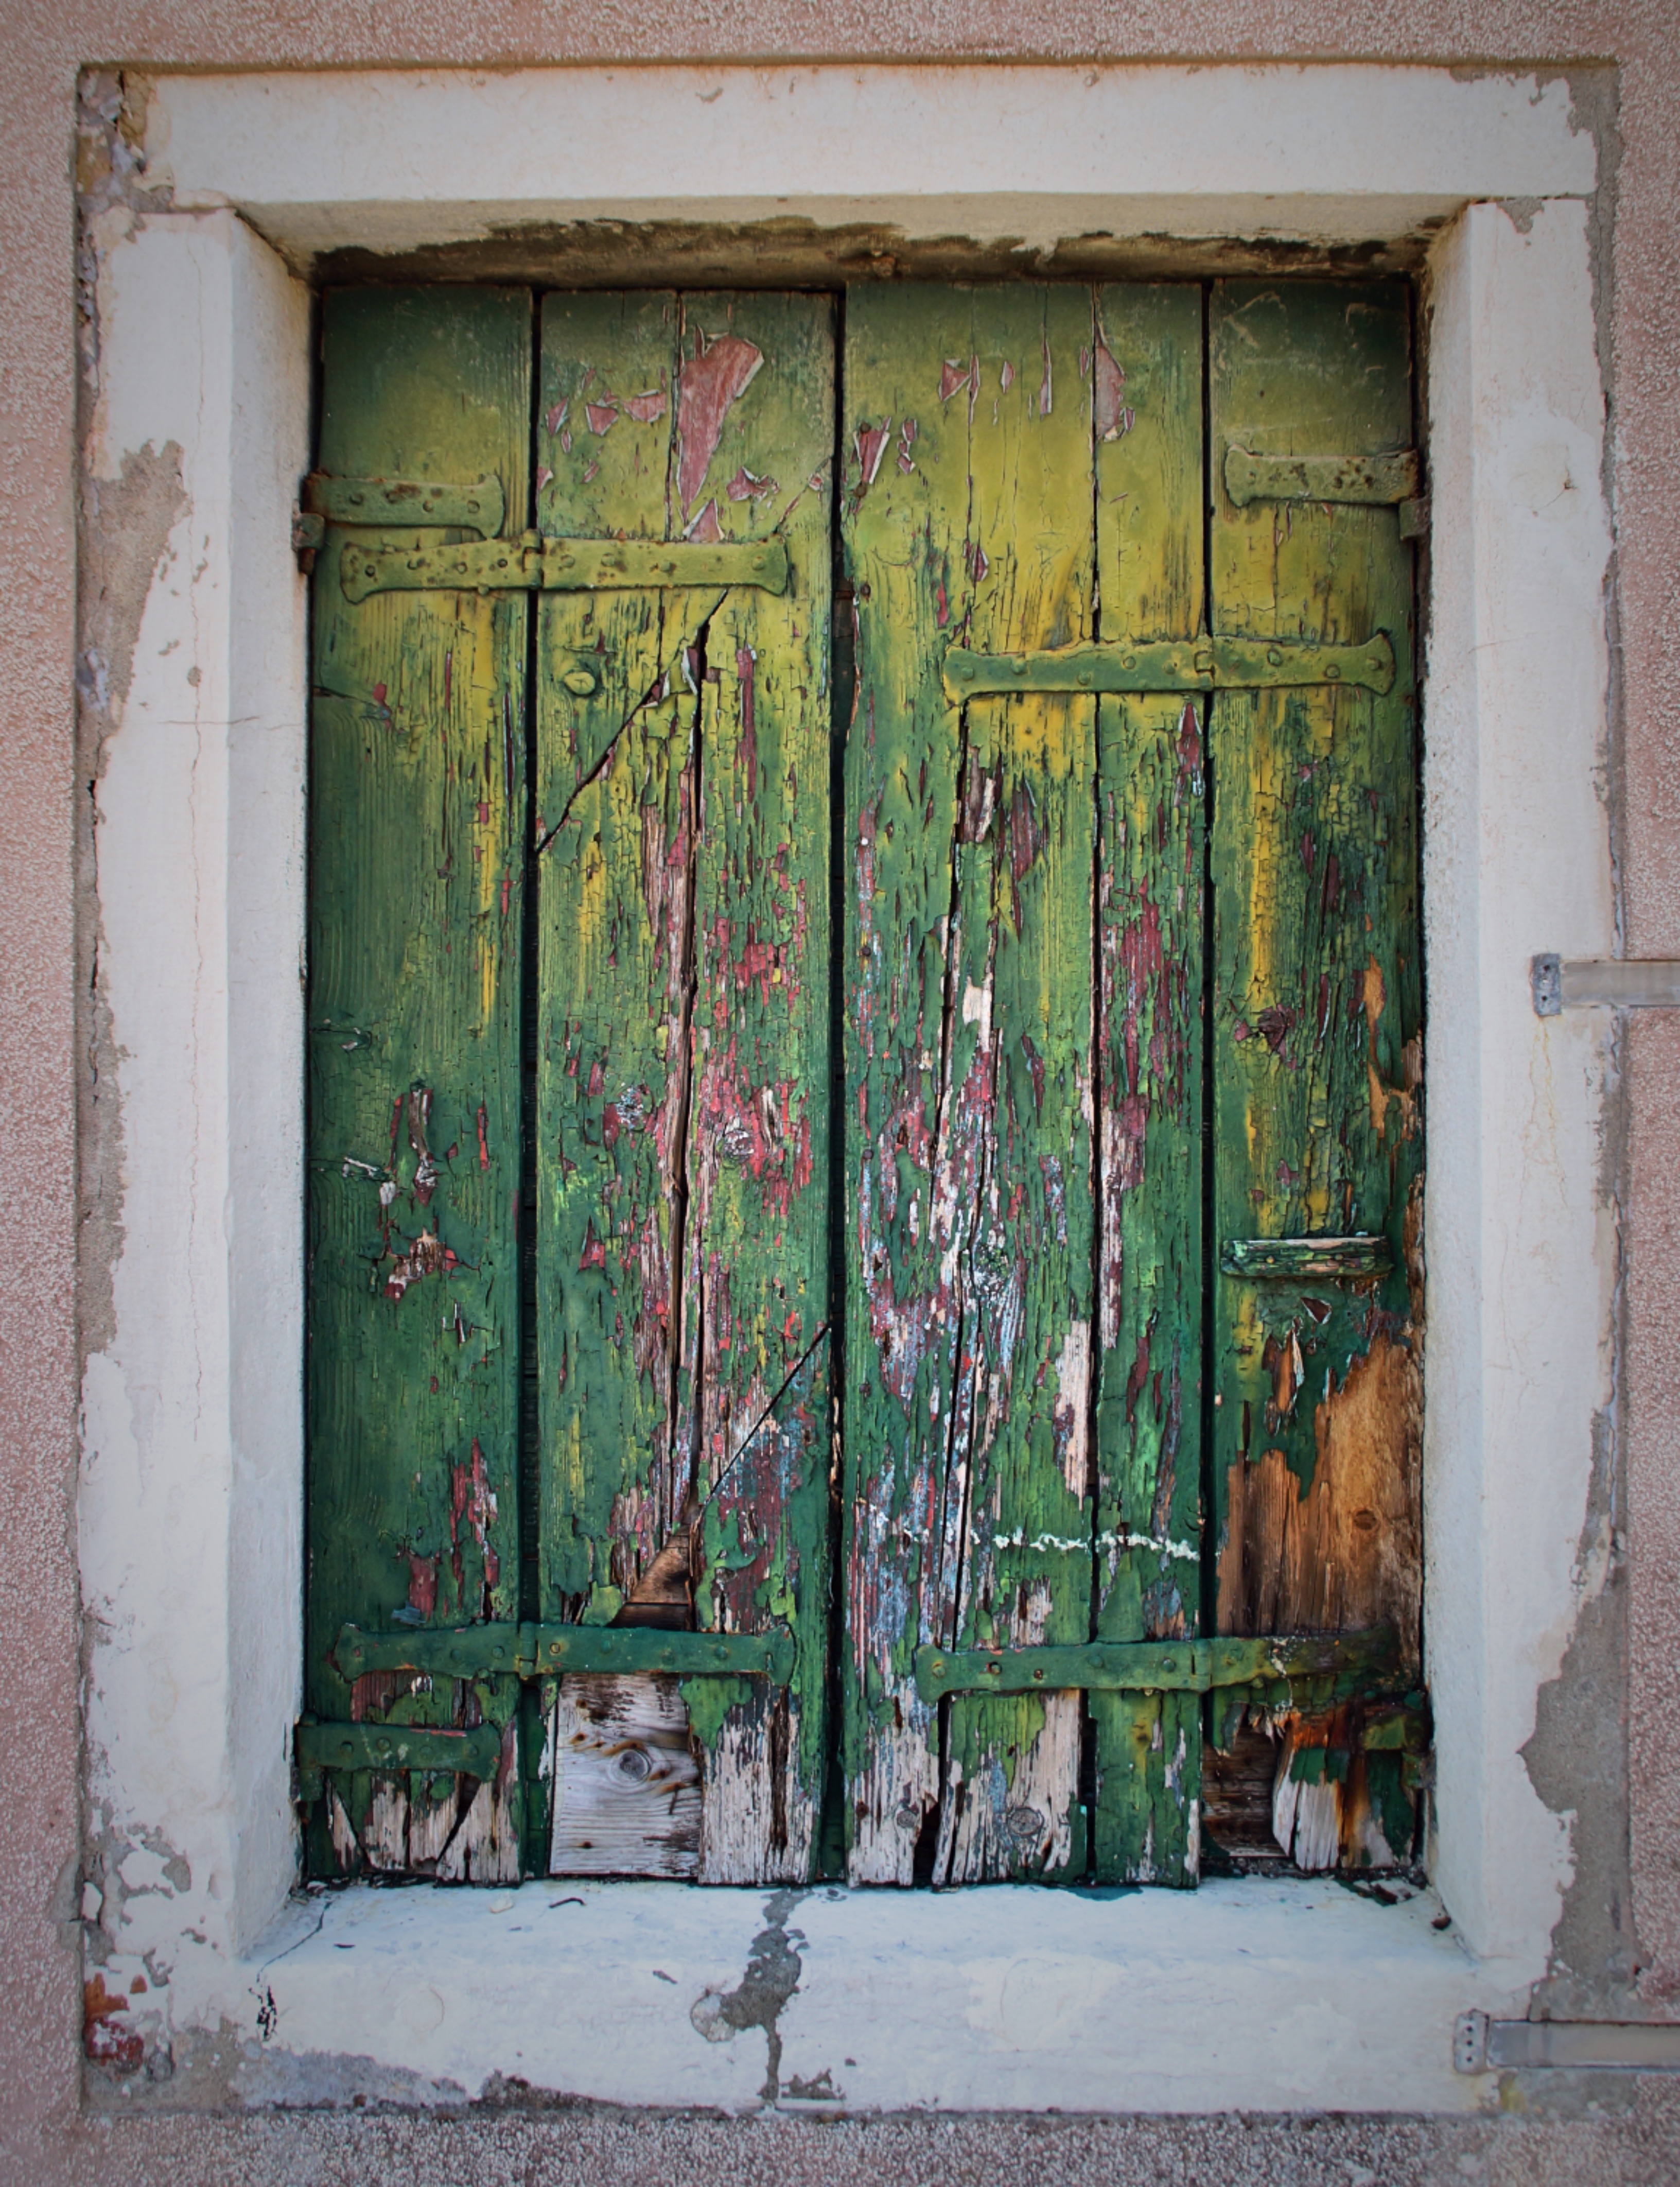
house, window, wall, green, color, facade, door, painting, art, mural, urban area, ancient history